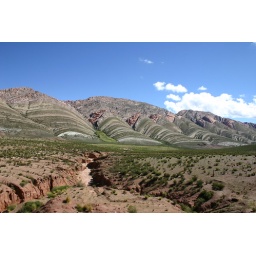
Colourful striped rocks on the road in Argentina